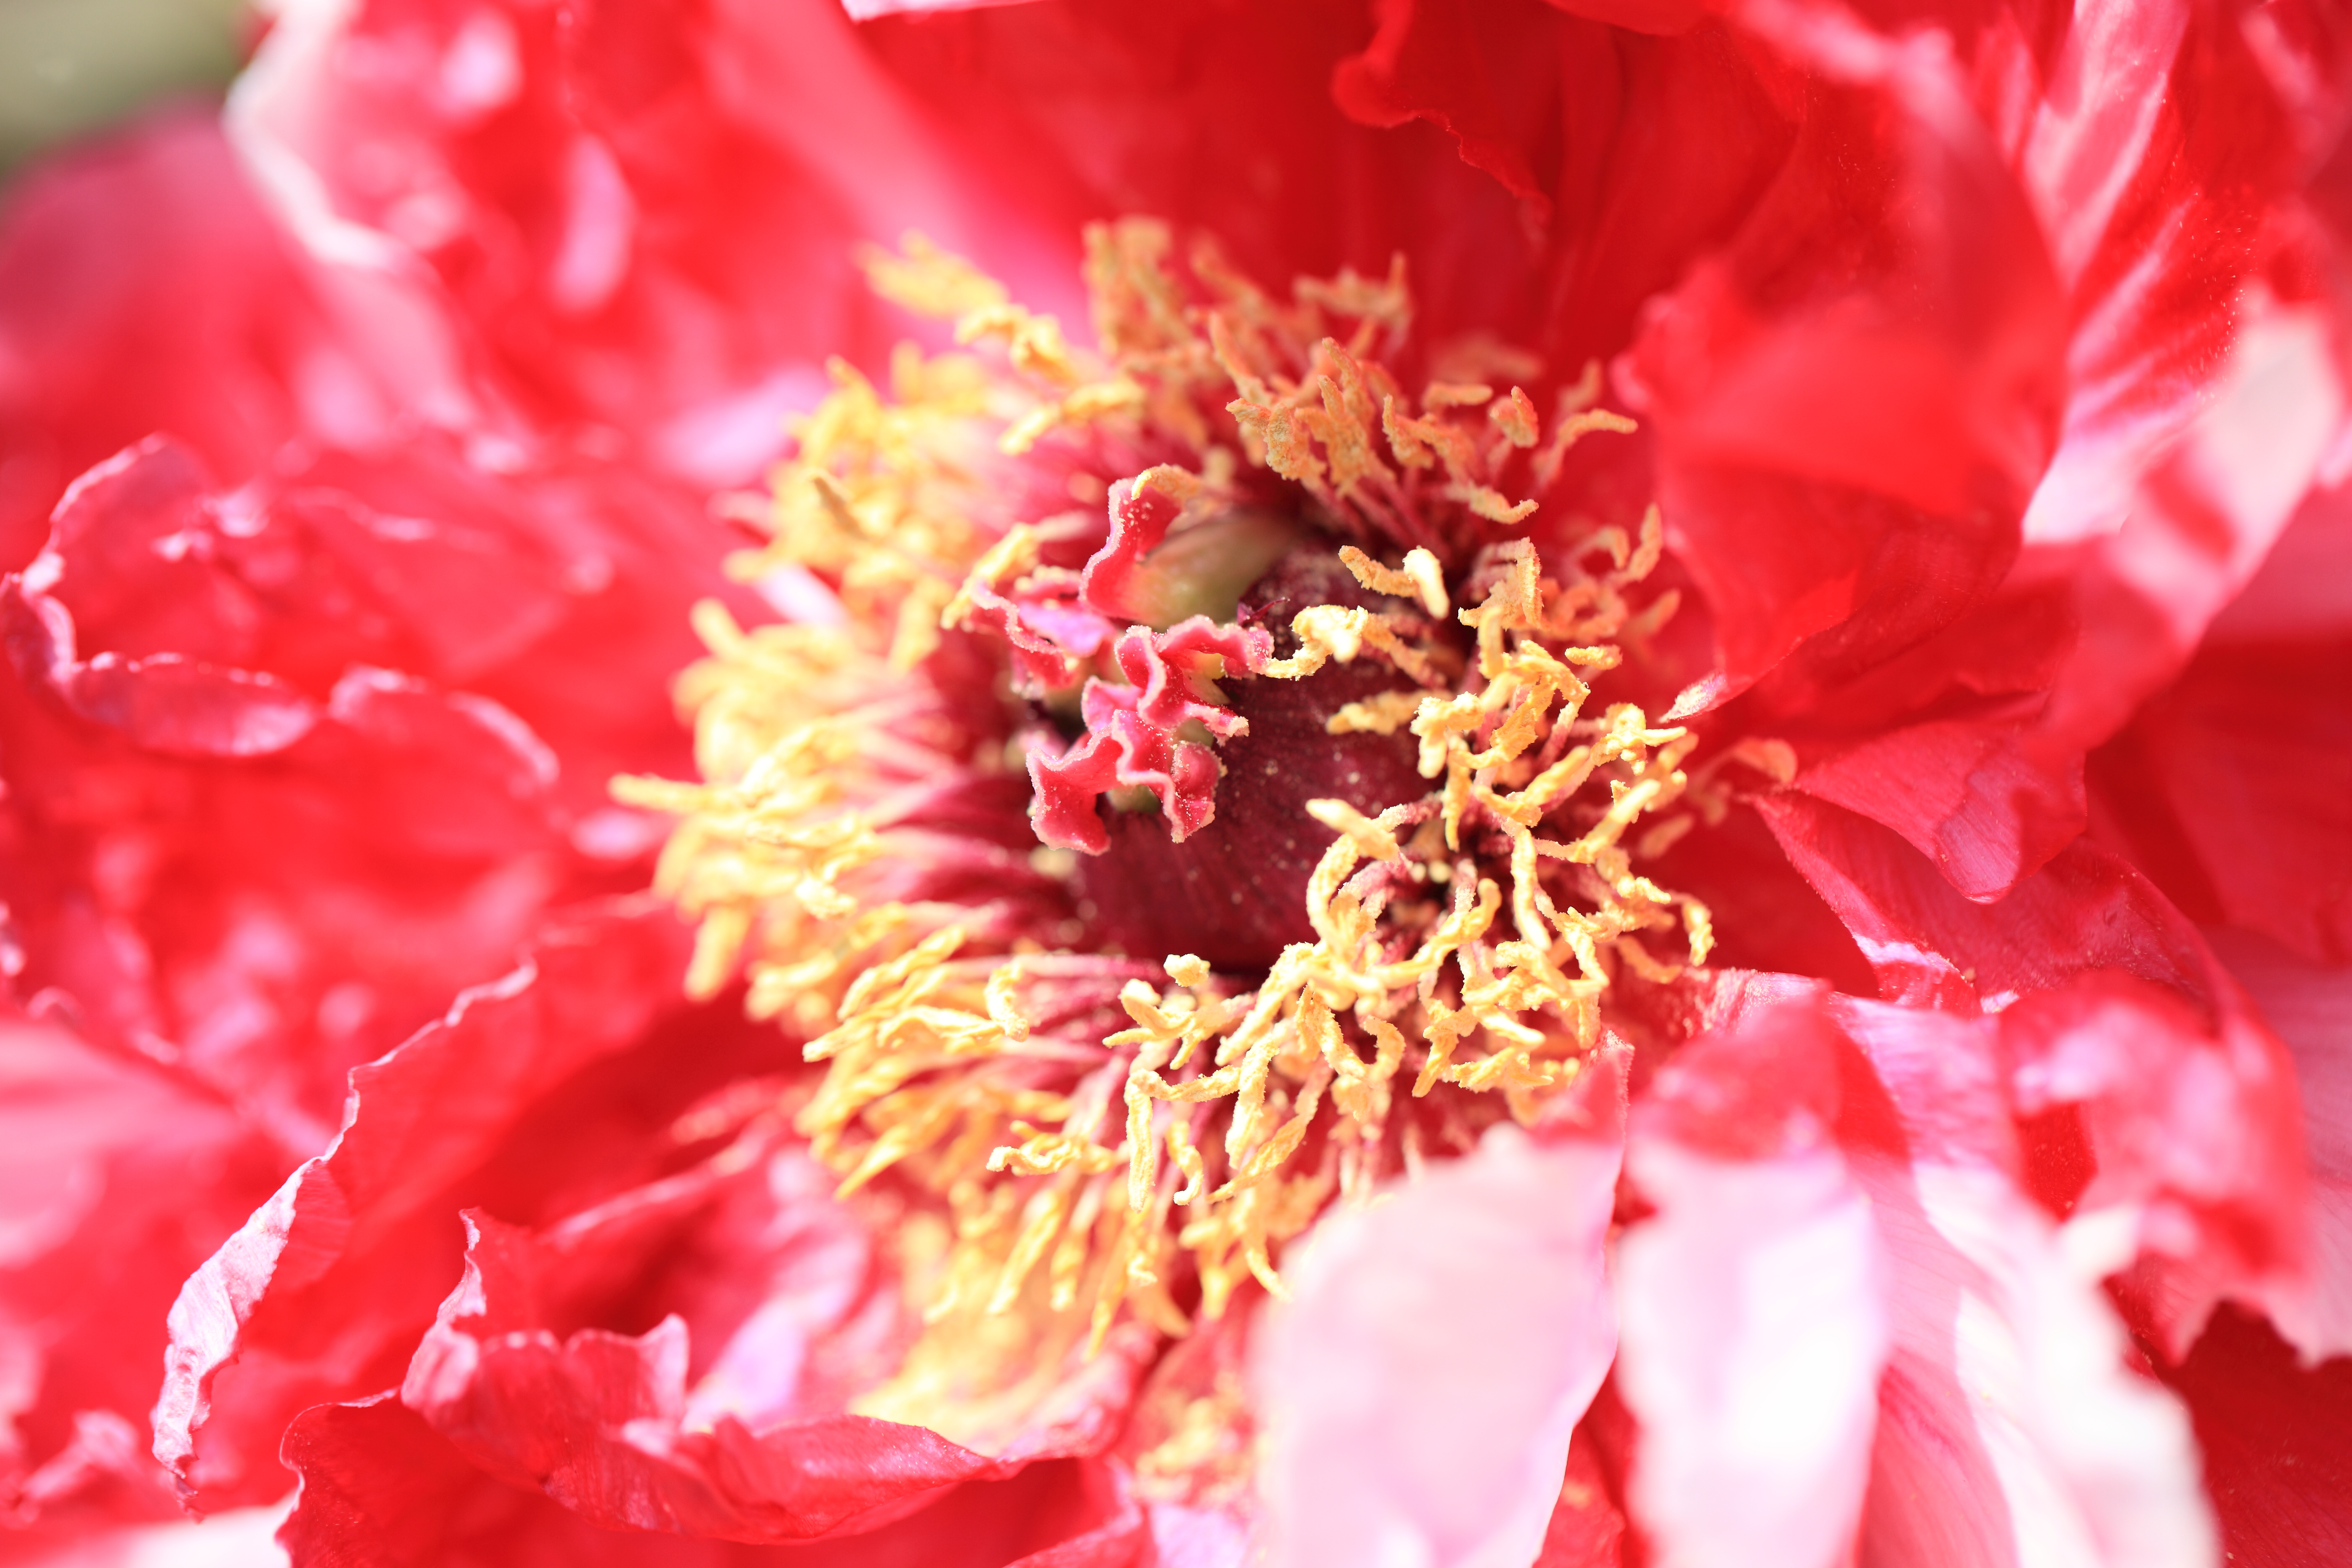
blossom, plant, flower, petal, high, red, pink, flora, 5d, hires, markii, hi, res, resolution, peony, macro photography, flowering plant, land plant